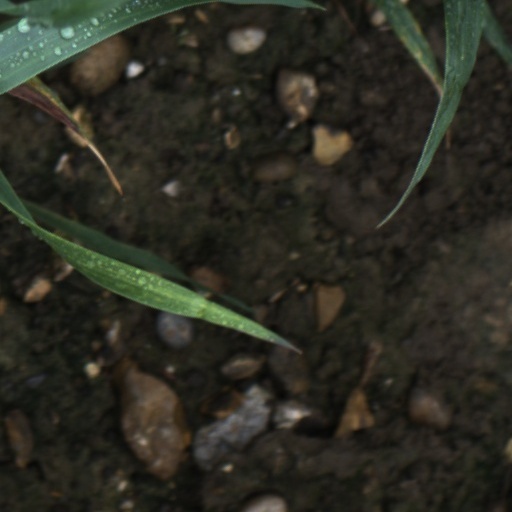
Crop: wheat